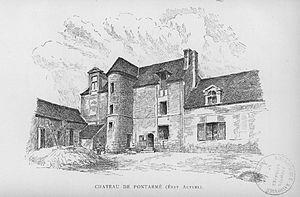
Le château de Pontarmé est un château français situé à Pontarmé, dans le département de l'Oise. Les façades et toitures de la porte fortifiée, le pont sur les douves lui faisant face et l'ensemble des douves enourant le château ont été inscrits monument historique par arrêté du 6 octobre 1986.